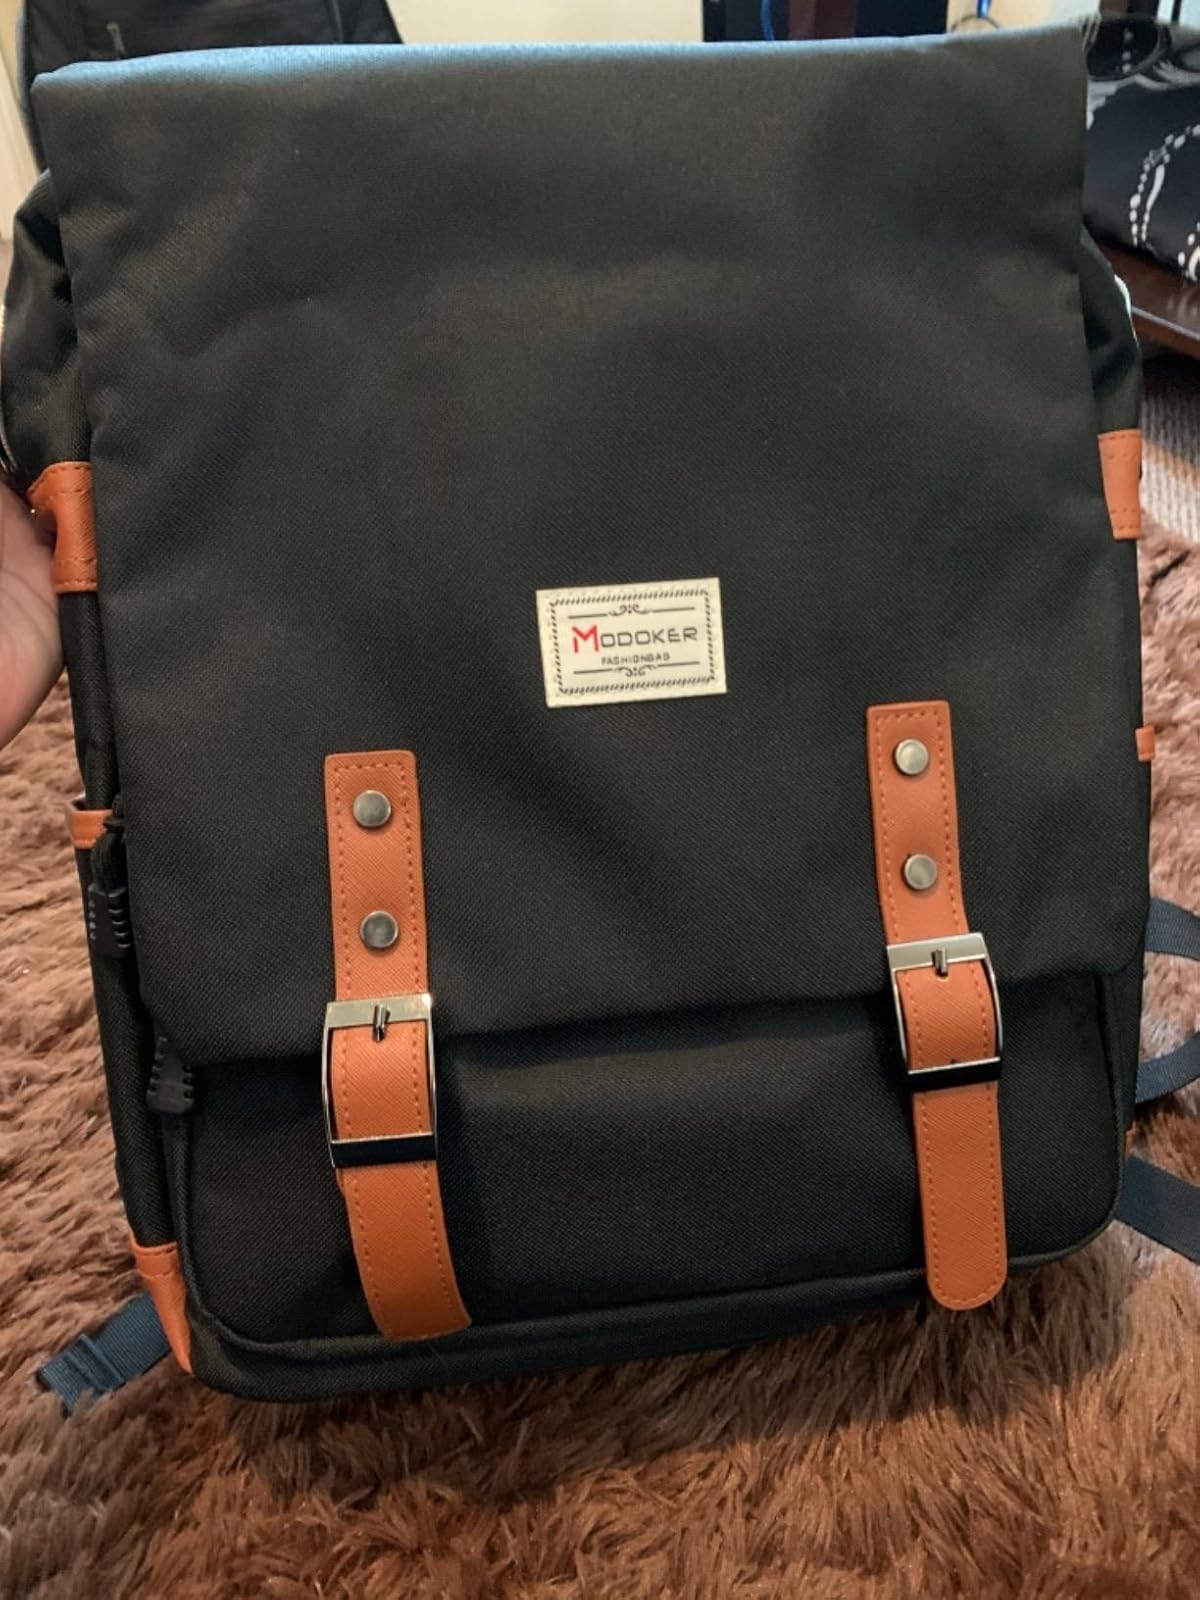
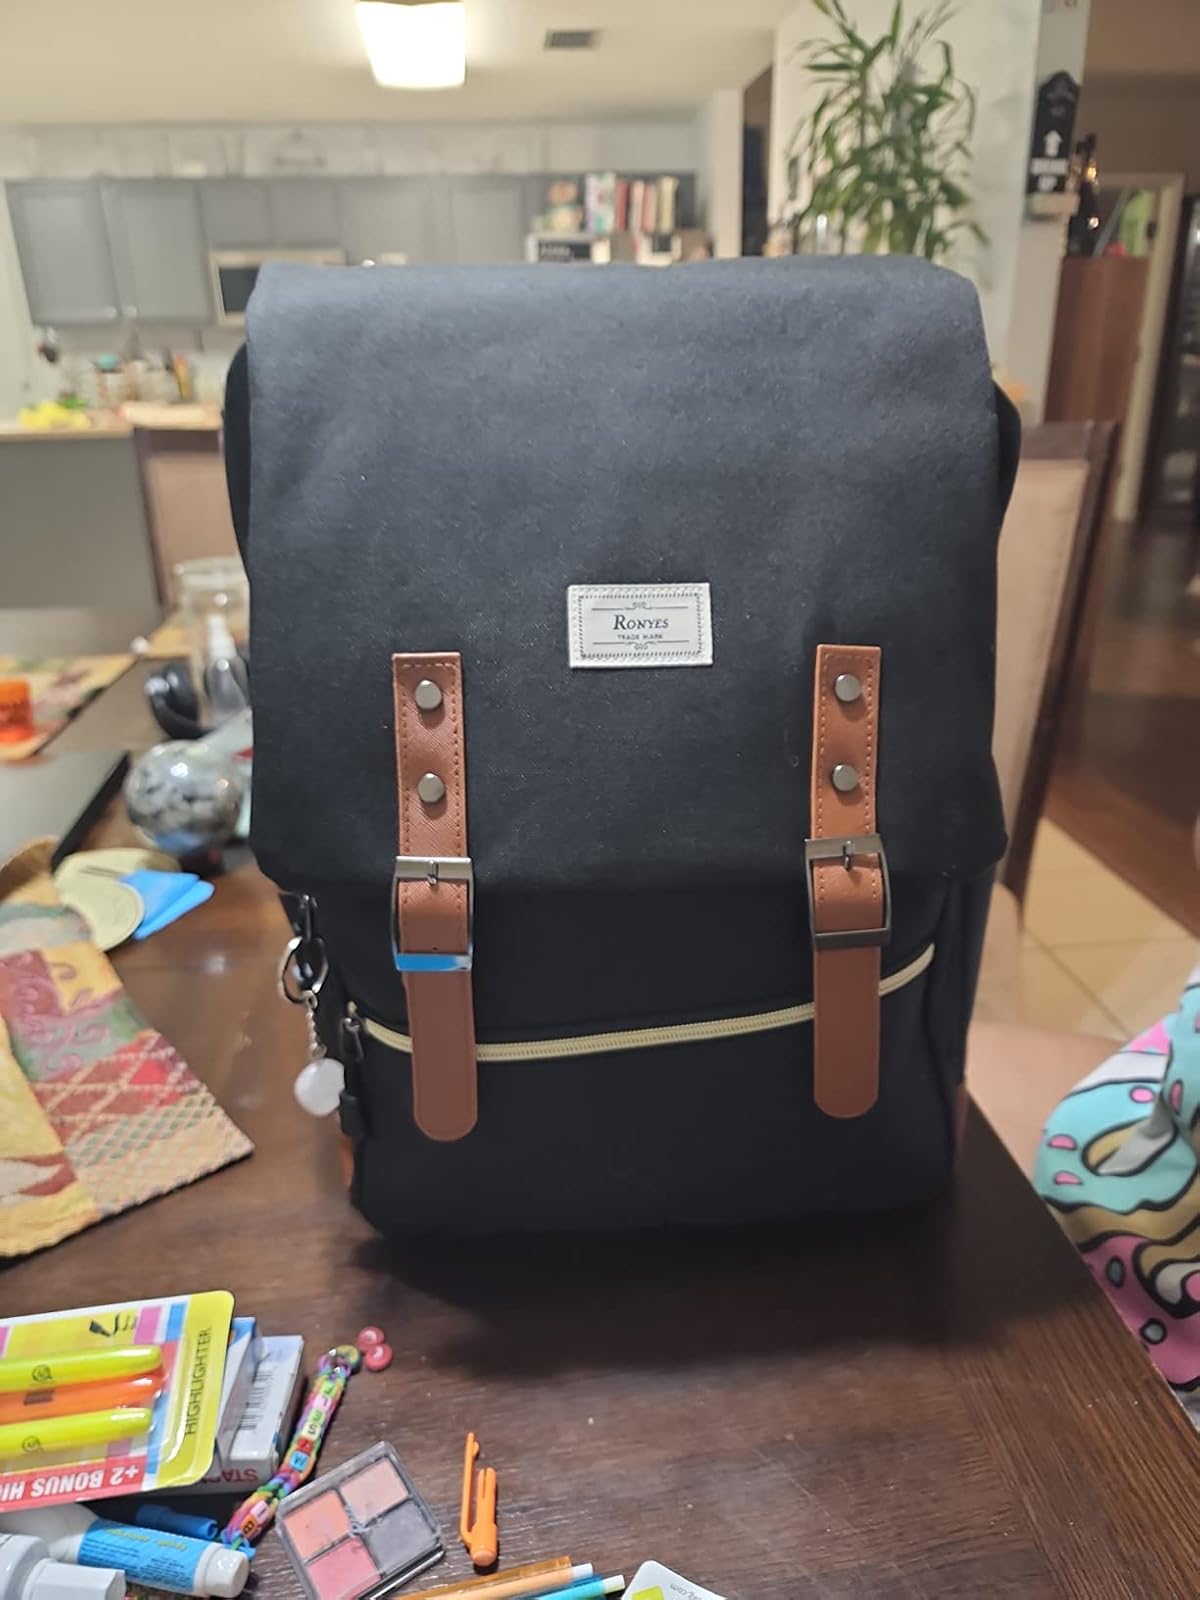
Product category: bag
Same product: yes